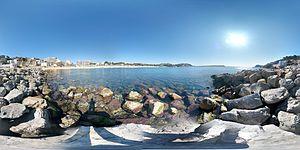
Sant Feliu de Guíxols est une commune de la comarque de Baix Empordà dans la province de Gérone en Catalogne.